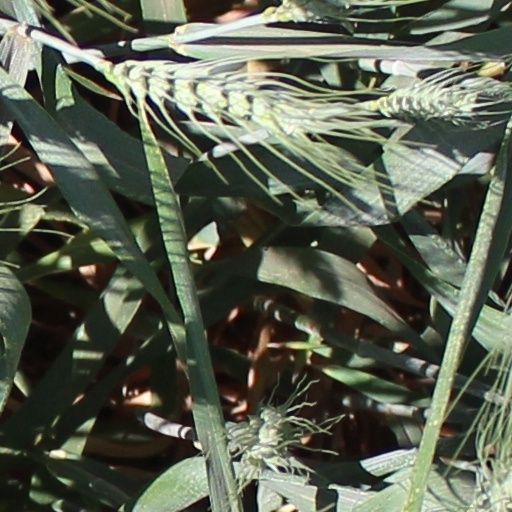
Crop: wheat